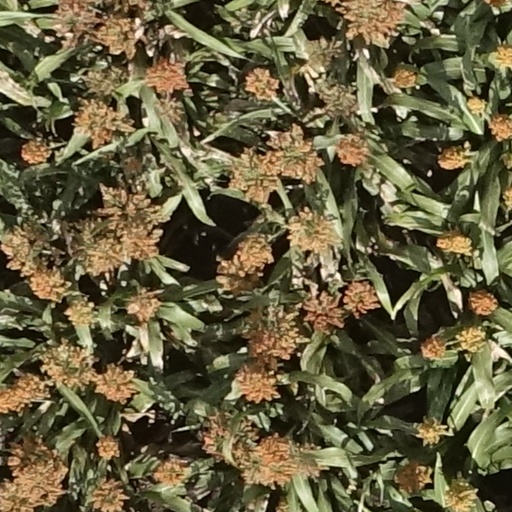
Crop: sorghum